Central Methodist Episcopal Church South

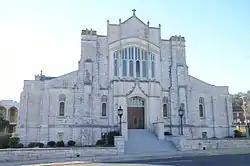

The Central Methodist Episcopal Church South, now the First United Methodist Church, is a historic church building at 1100 Central Avenue in Hot Springs, Arkansas. It is a single story masonry structure with a restrained Gothic Revival exterior, and elements of the Carpenter Gothic on the interior. It was designed by John Gaisford of Memphis, Tennessee, and was built in 1914-15 for a congregation established in 1852. The building is a distinctive landmark on the outskirts of the city's downtown area.